Port Elliot, South Australia

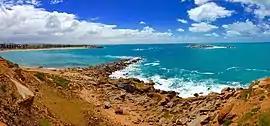
Horseshoe Bay taken from Freemans Nob, facing towards Commodore Point

Port Elliot is a town in South Australia toward the eastern end of the south coast of the Fleurieu Peninsula. It is situated on the sheltered Horseshoe Bay, a small bay off the much larger Encounter Bay. Pullen Island lies outside the mouth of the bay. At the , Port Elliot had a population of 2251.